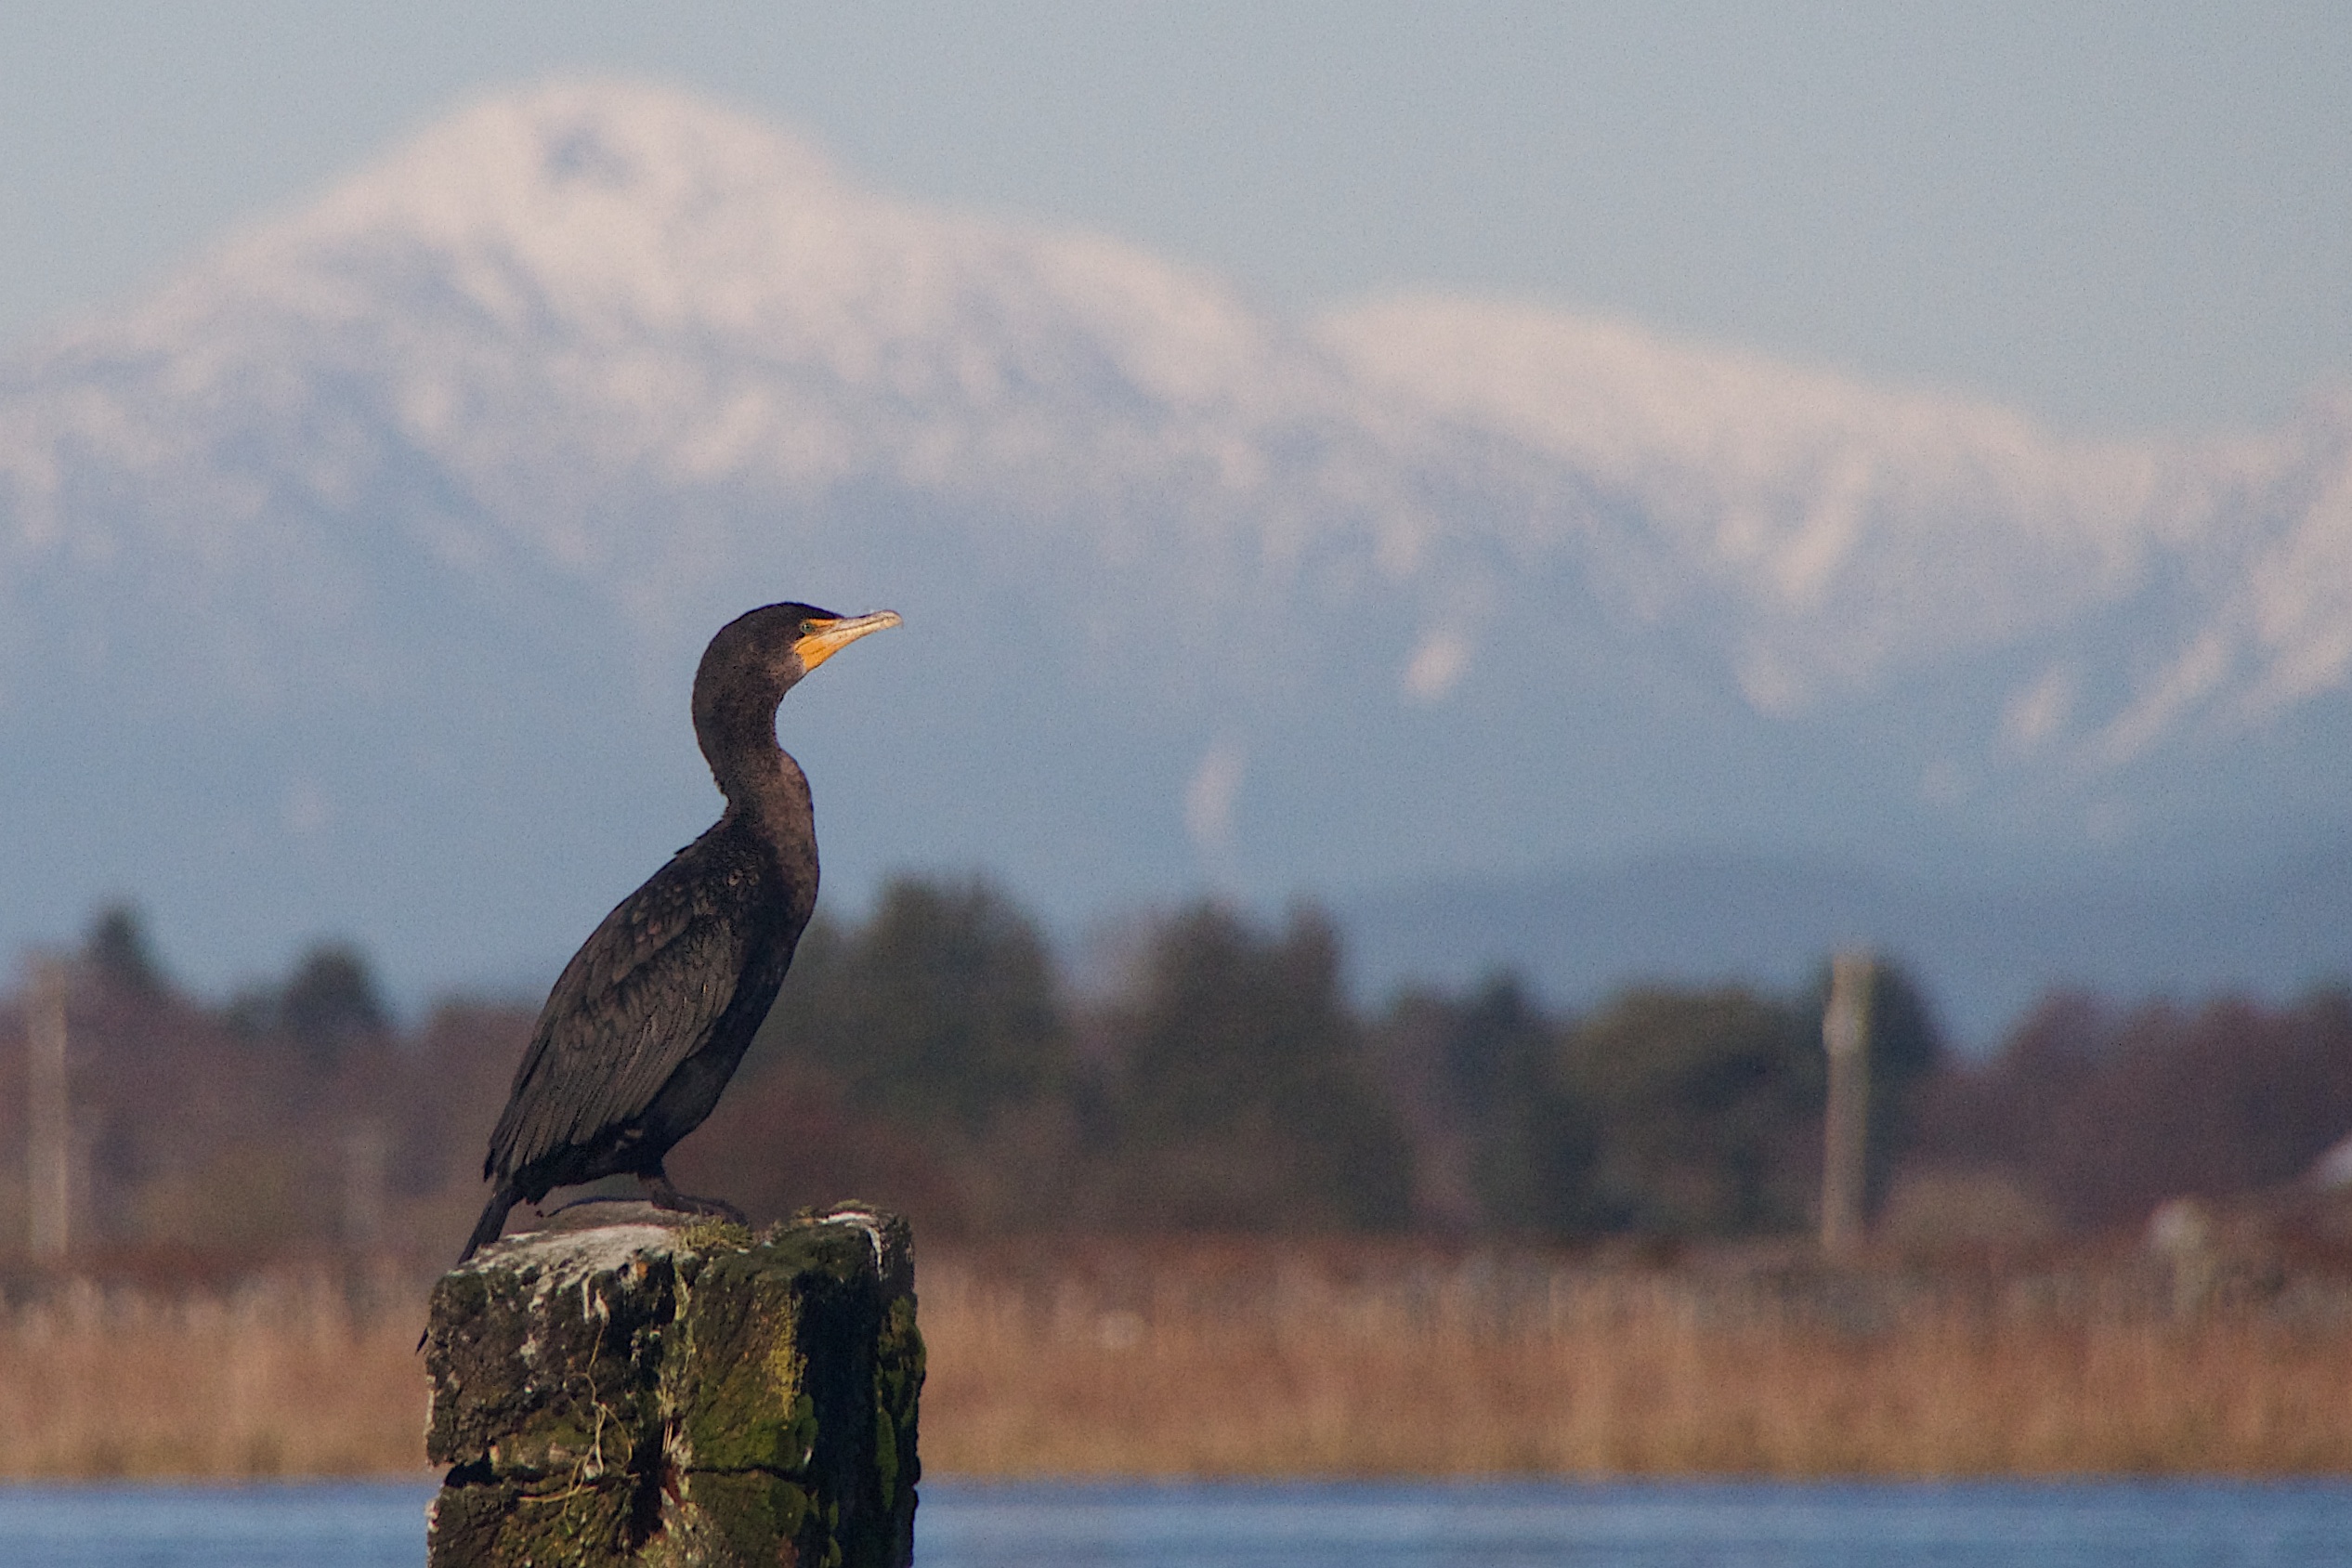
nature, bird, wildlife, fauna, vertebrate, cormorant